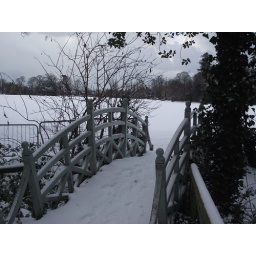
marley park wooden bridge covered in snow